Continuously variable transmission

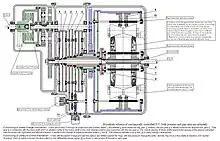
Diagram of an IVT

Some CVTs can also function as an "infinitely variable transmission" (IVT) which offers an infinite range of low gears (e.g. moving a vehicle forward at an infinitely slow speed). Some IVTs prevent back driving (where the output shaft can freely rotate, like an automotive transmission in neutral) due to providing high back-driving torque. Other IVTs, such as ratcheting types, allow the output shaft to freely rotate. The types of CVTs which are able to function as IVTs include epicyclic, friction-disk, and ratcheting CVTs.